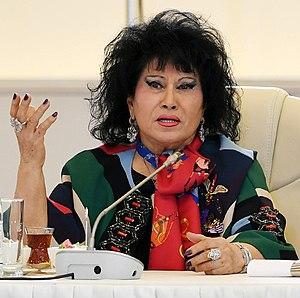
Zeynab Khanlarova est une chanteuse soviétique et azerbaïdjanaise, artiste populaire de l'URSS, de l'Azerbaïdjan, de l'Arménie et de l'Ouzbékistan.